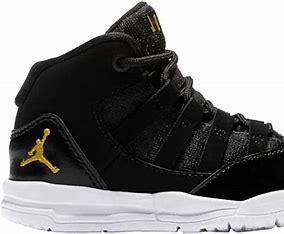
Brand: Jordan
Model: Max Aura 4